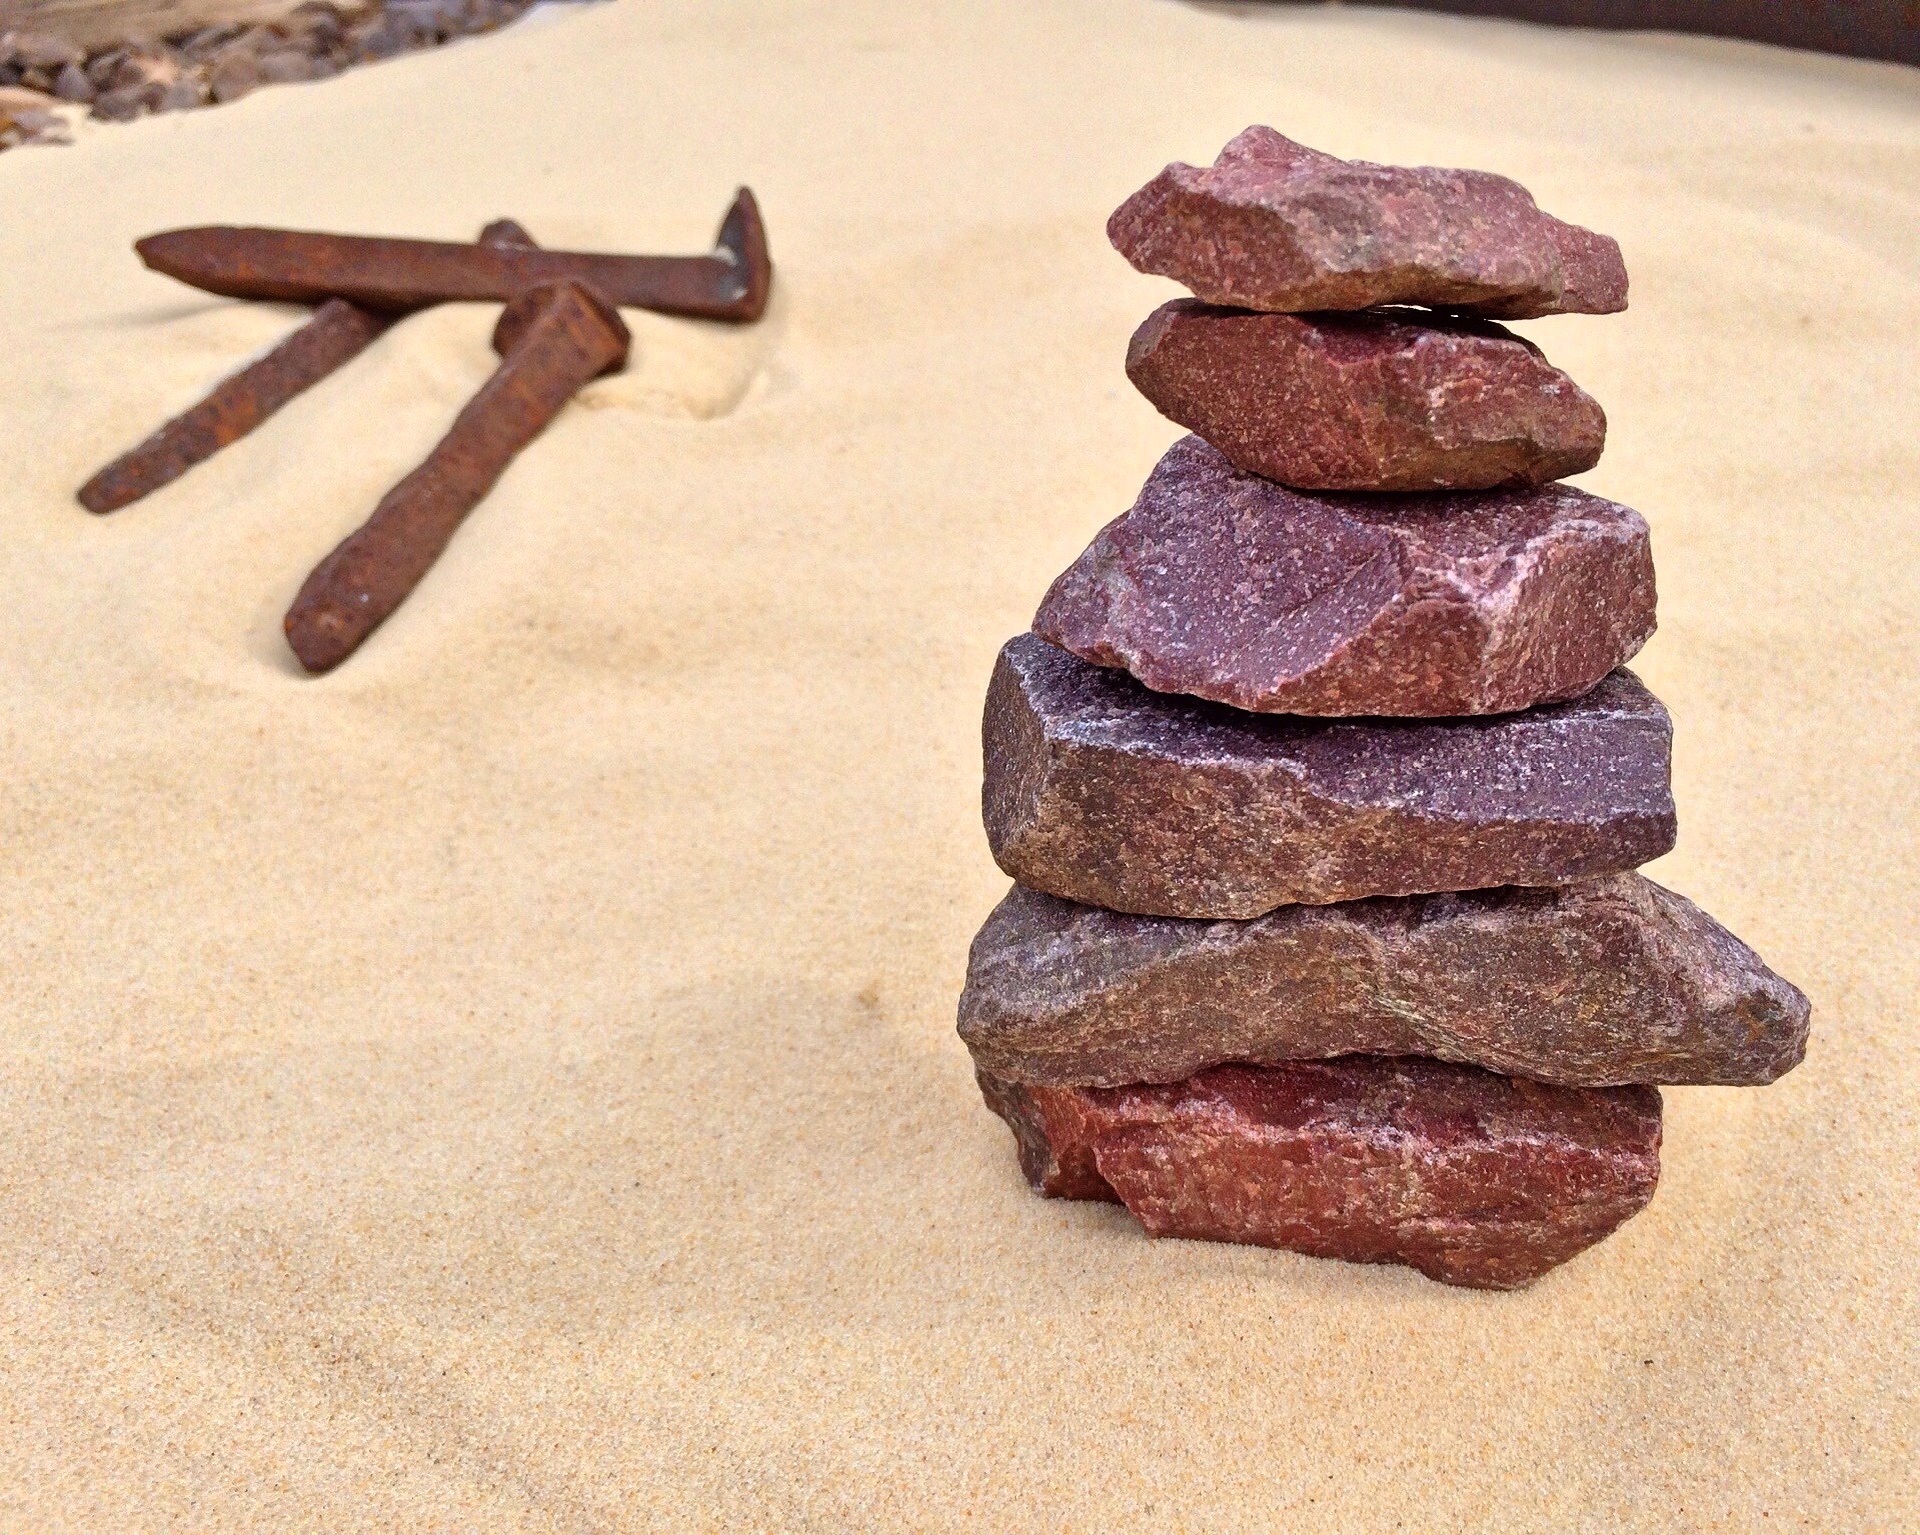
sand, wood, track, railway, railroad, stone, food, produce, stack, baking, dessert, baked goods, flavor, stacked stones, snack food, chocolate brownie